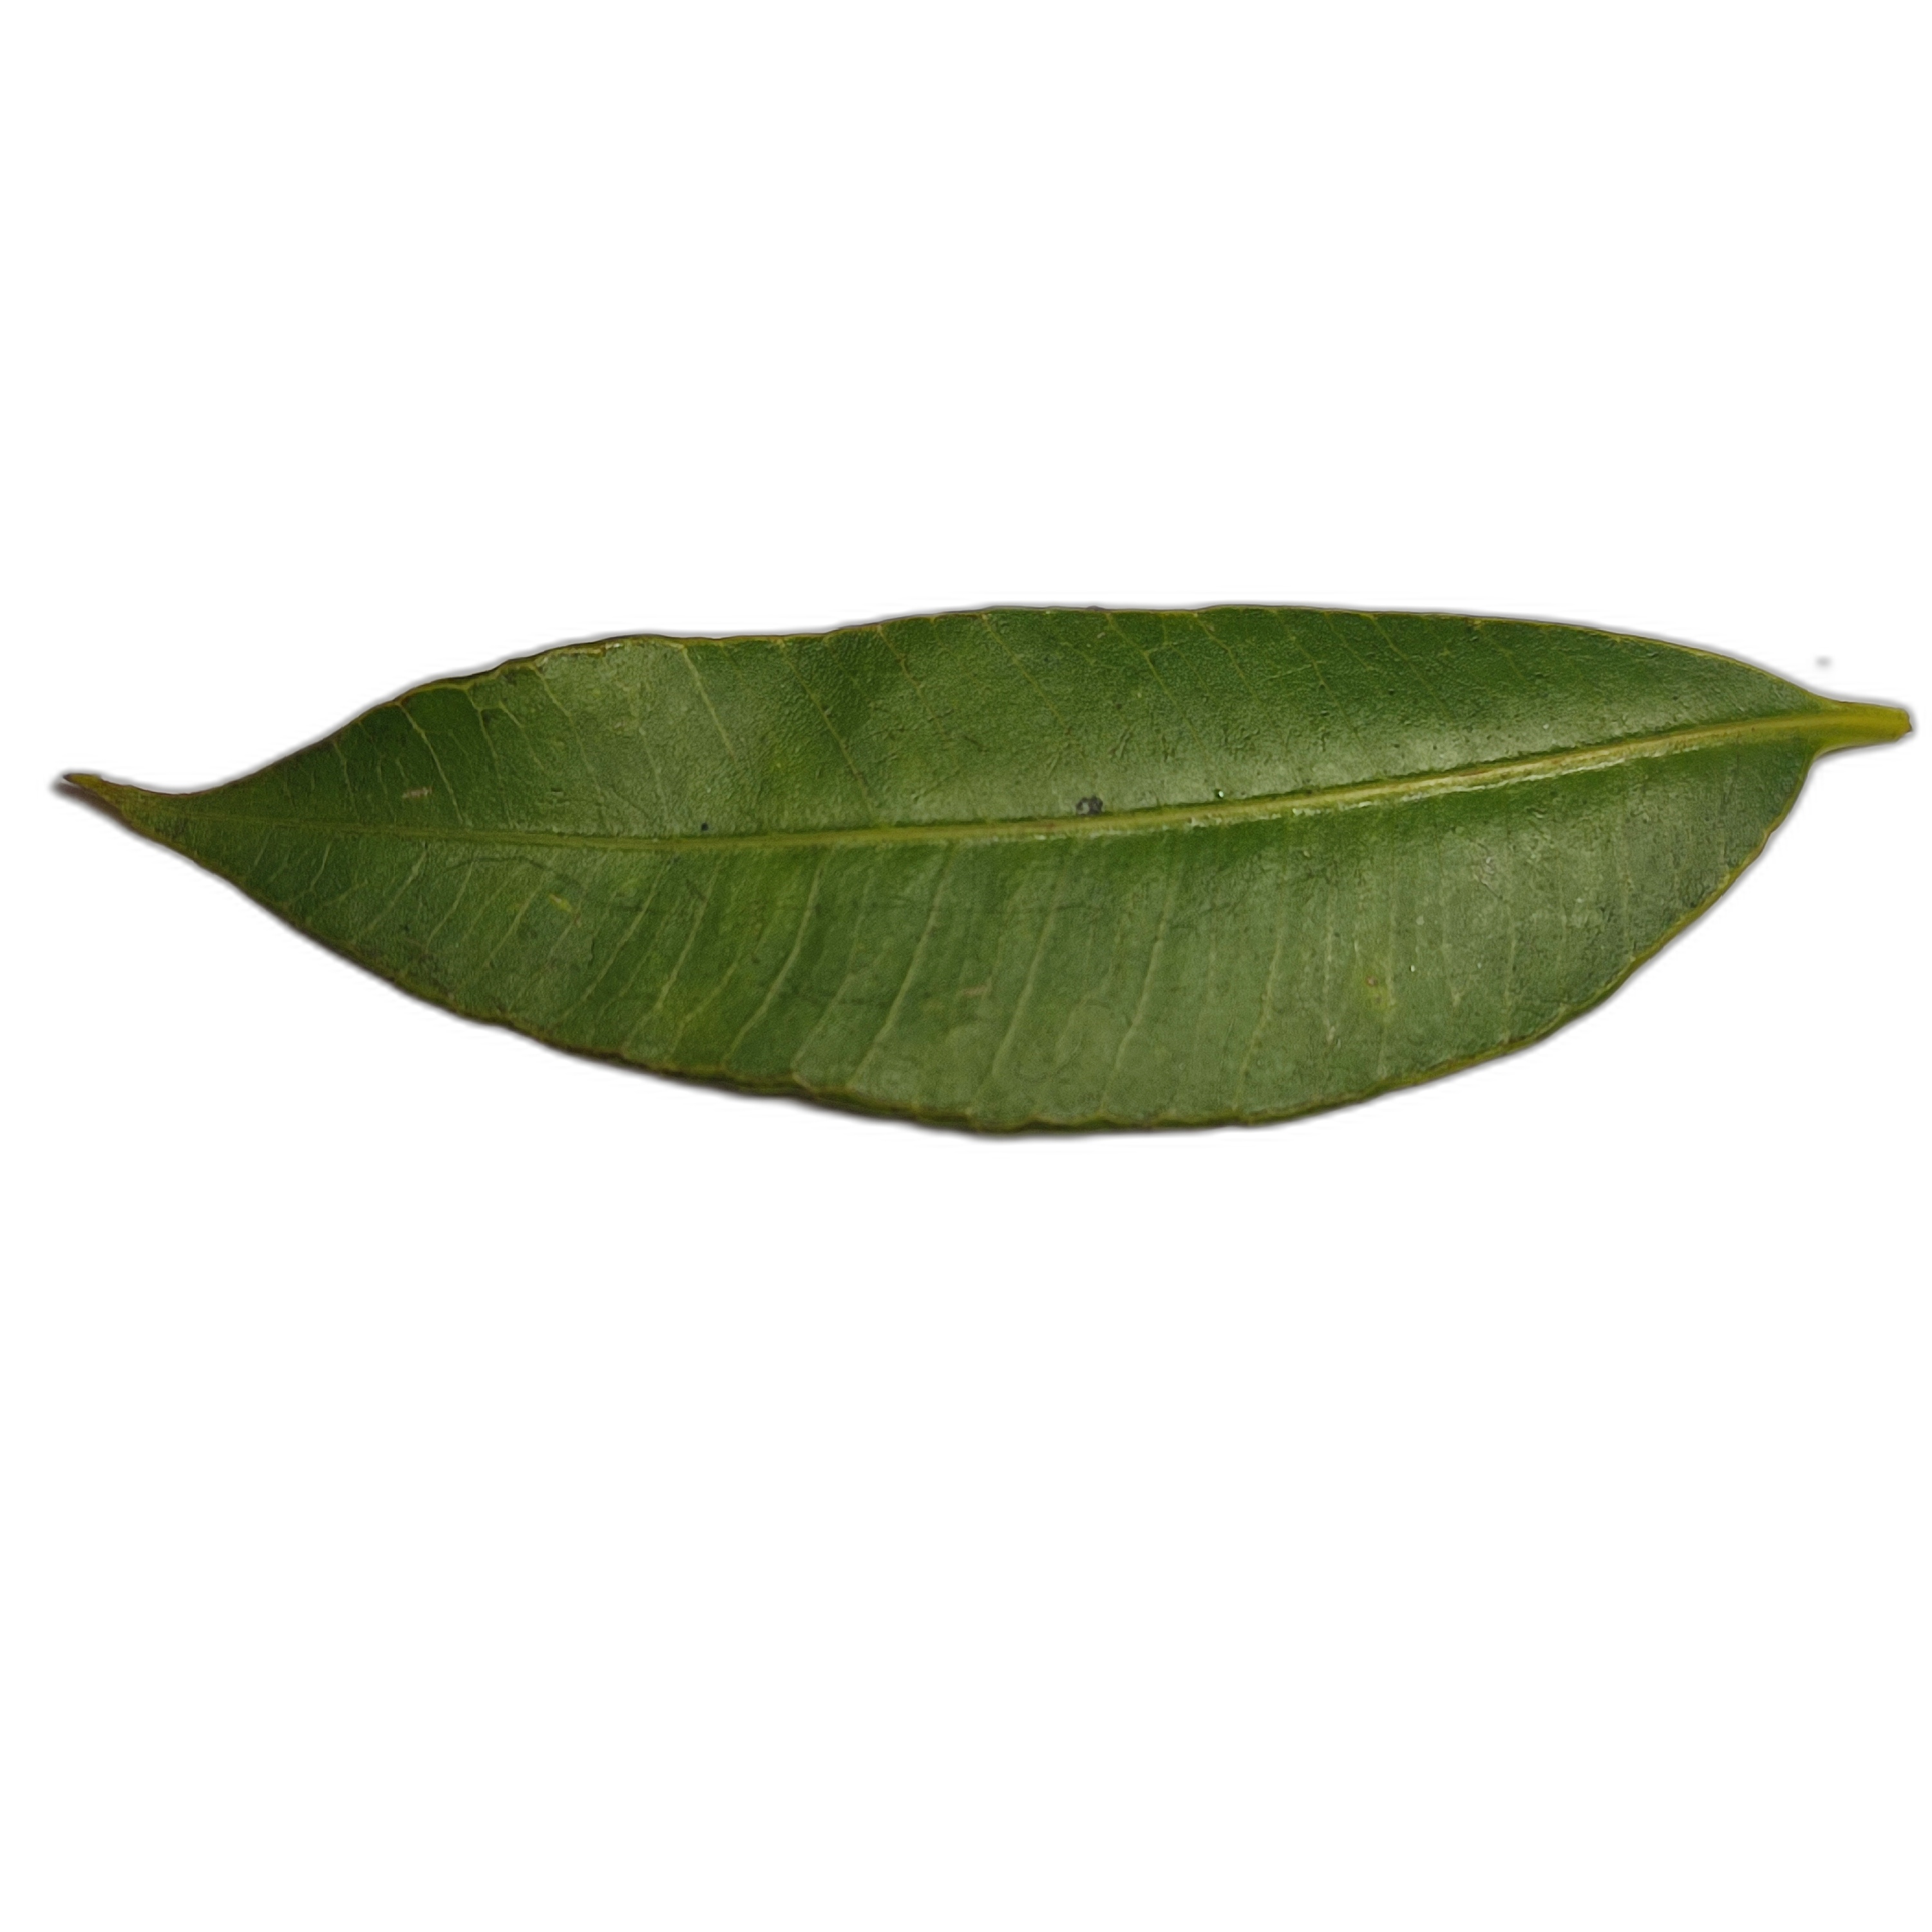
Label: healthy